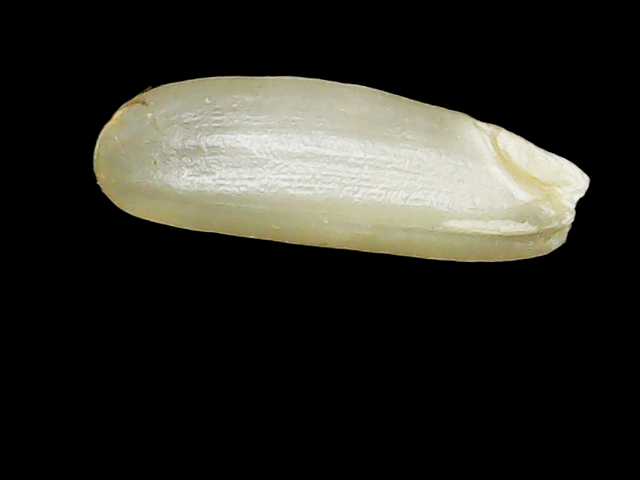
Rice variety: Binadhan23